Luzon Building

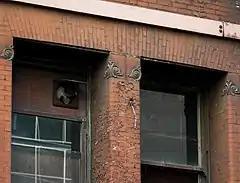
Window detail, Luzon Building prior to demolition

The Luzon Building was a historic six-story building at 1302 Pacific Avenue in downtown Tacoma, Washington designed by Chicago architects Daniel Burnham and John Root.